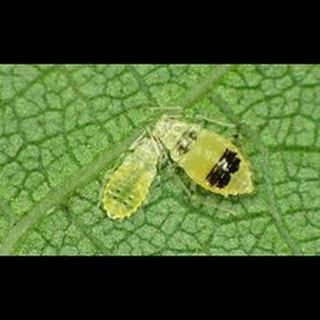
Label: wheat_aphid